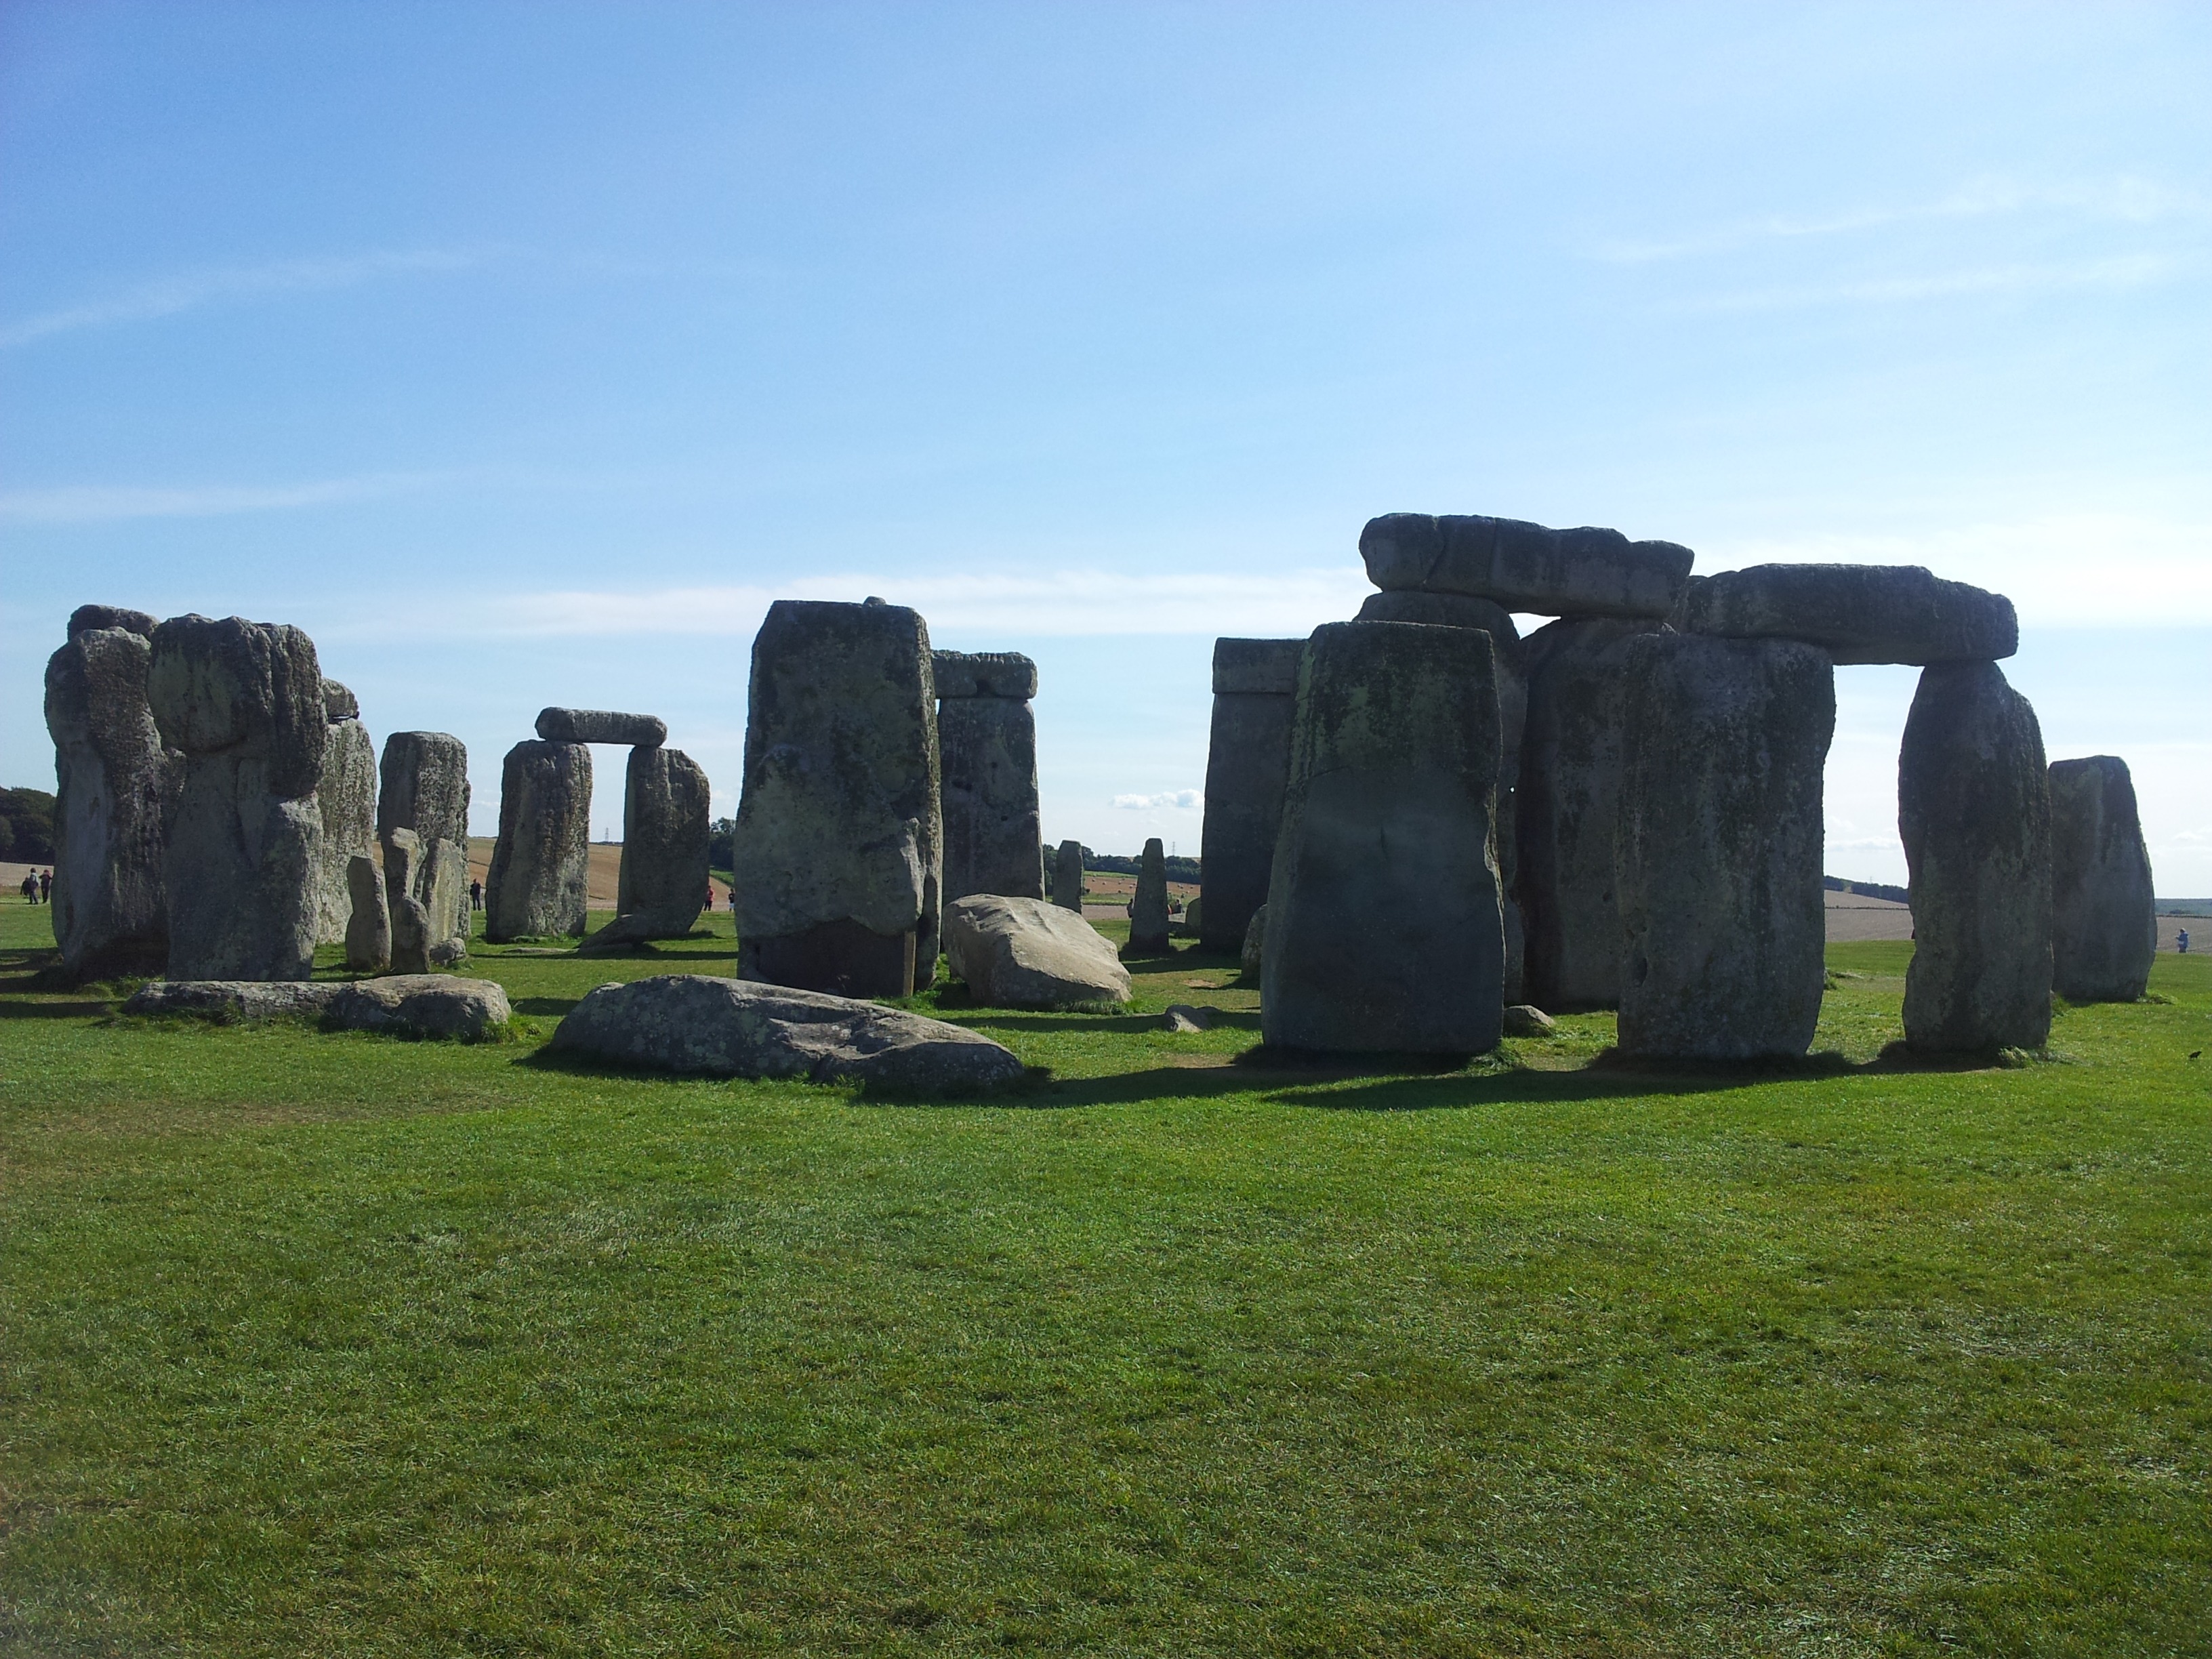
rock, architecture, stone, monument, landmark, cemetery, circle, england, memorial, ruins, stonehenge, monolith, druid, celts, ancient history